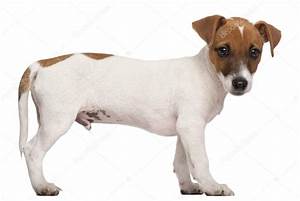
Label: cane